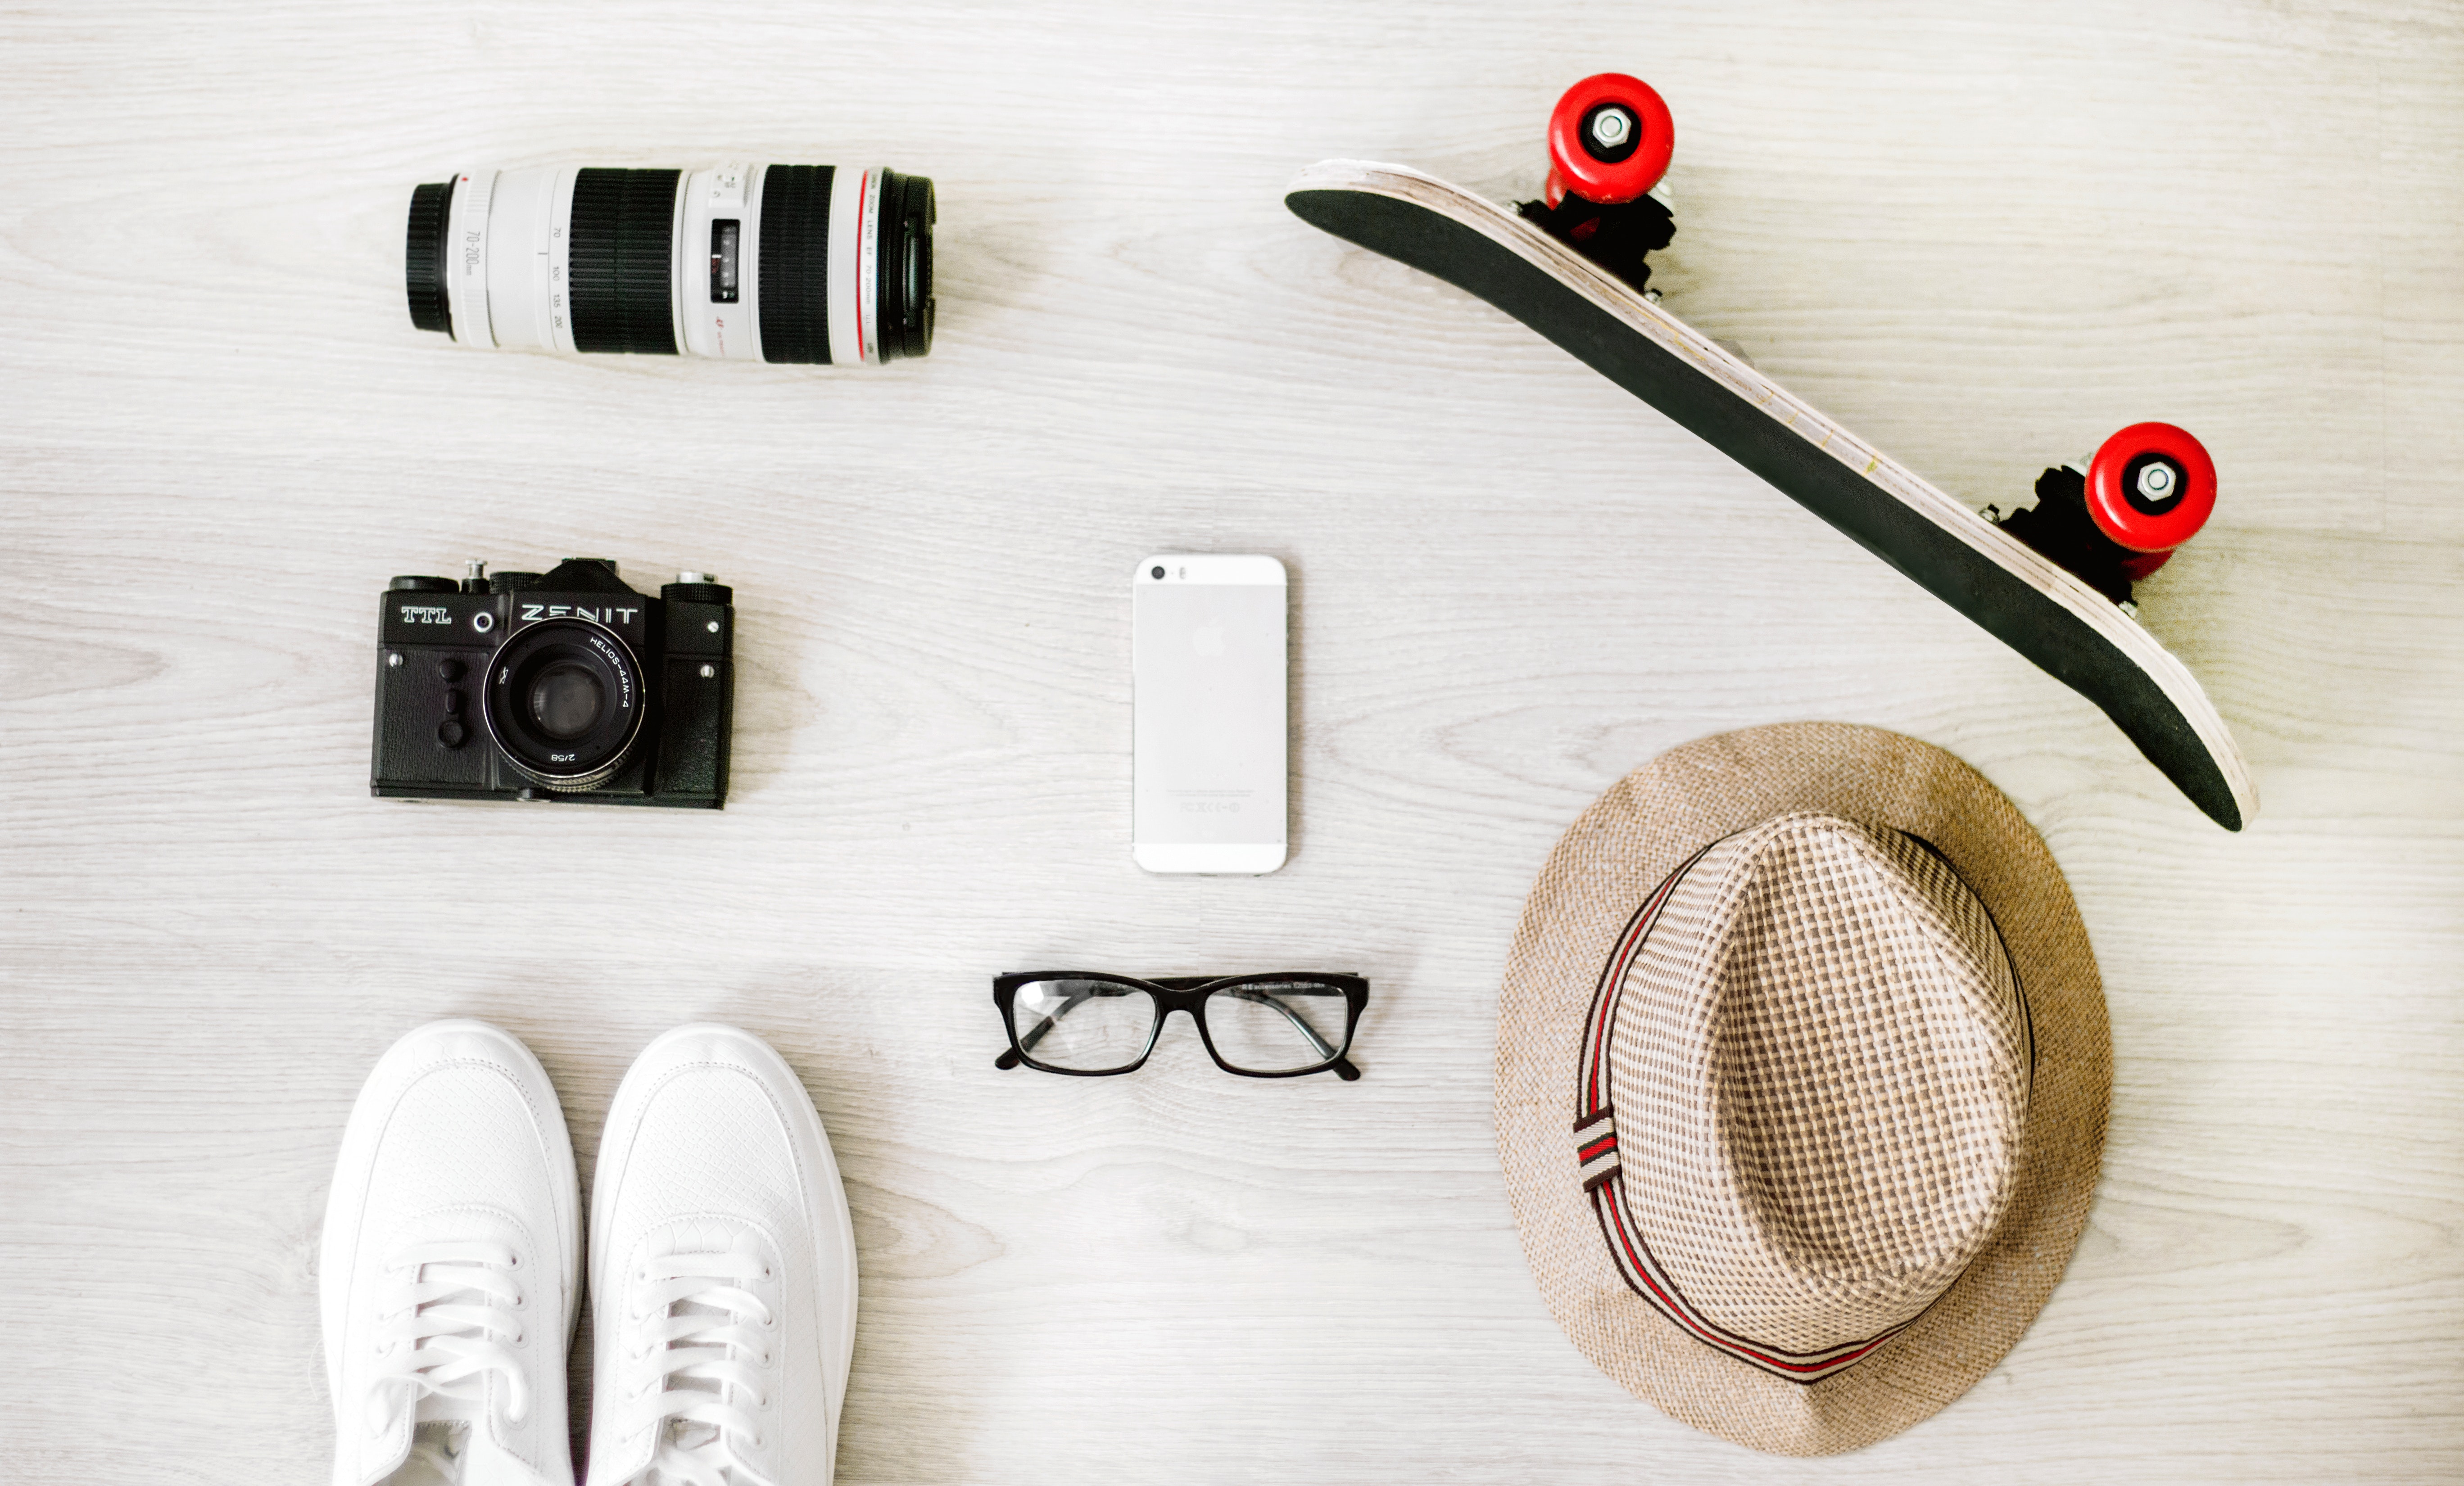
room, footwear, hair accessory, shoe, shelf